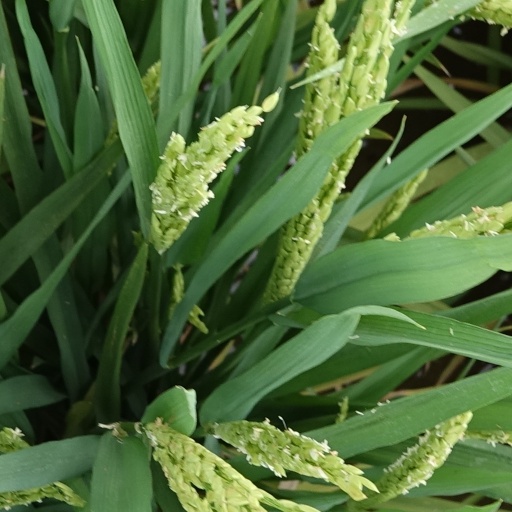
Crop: rice